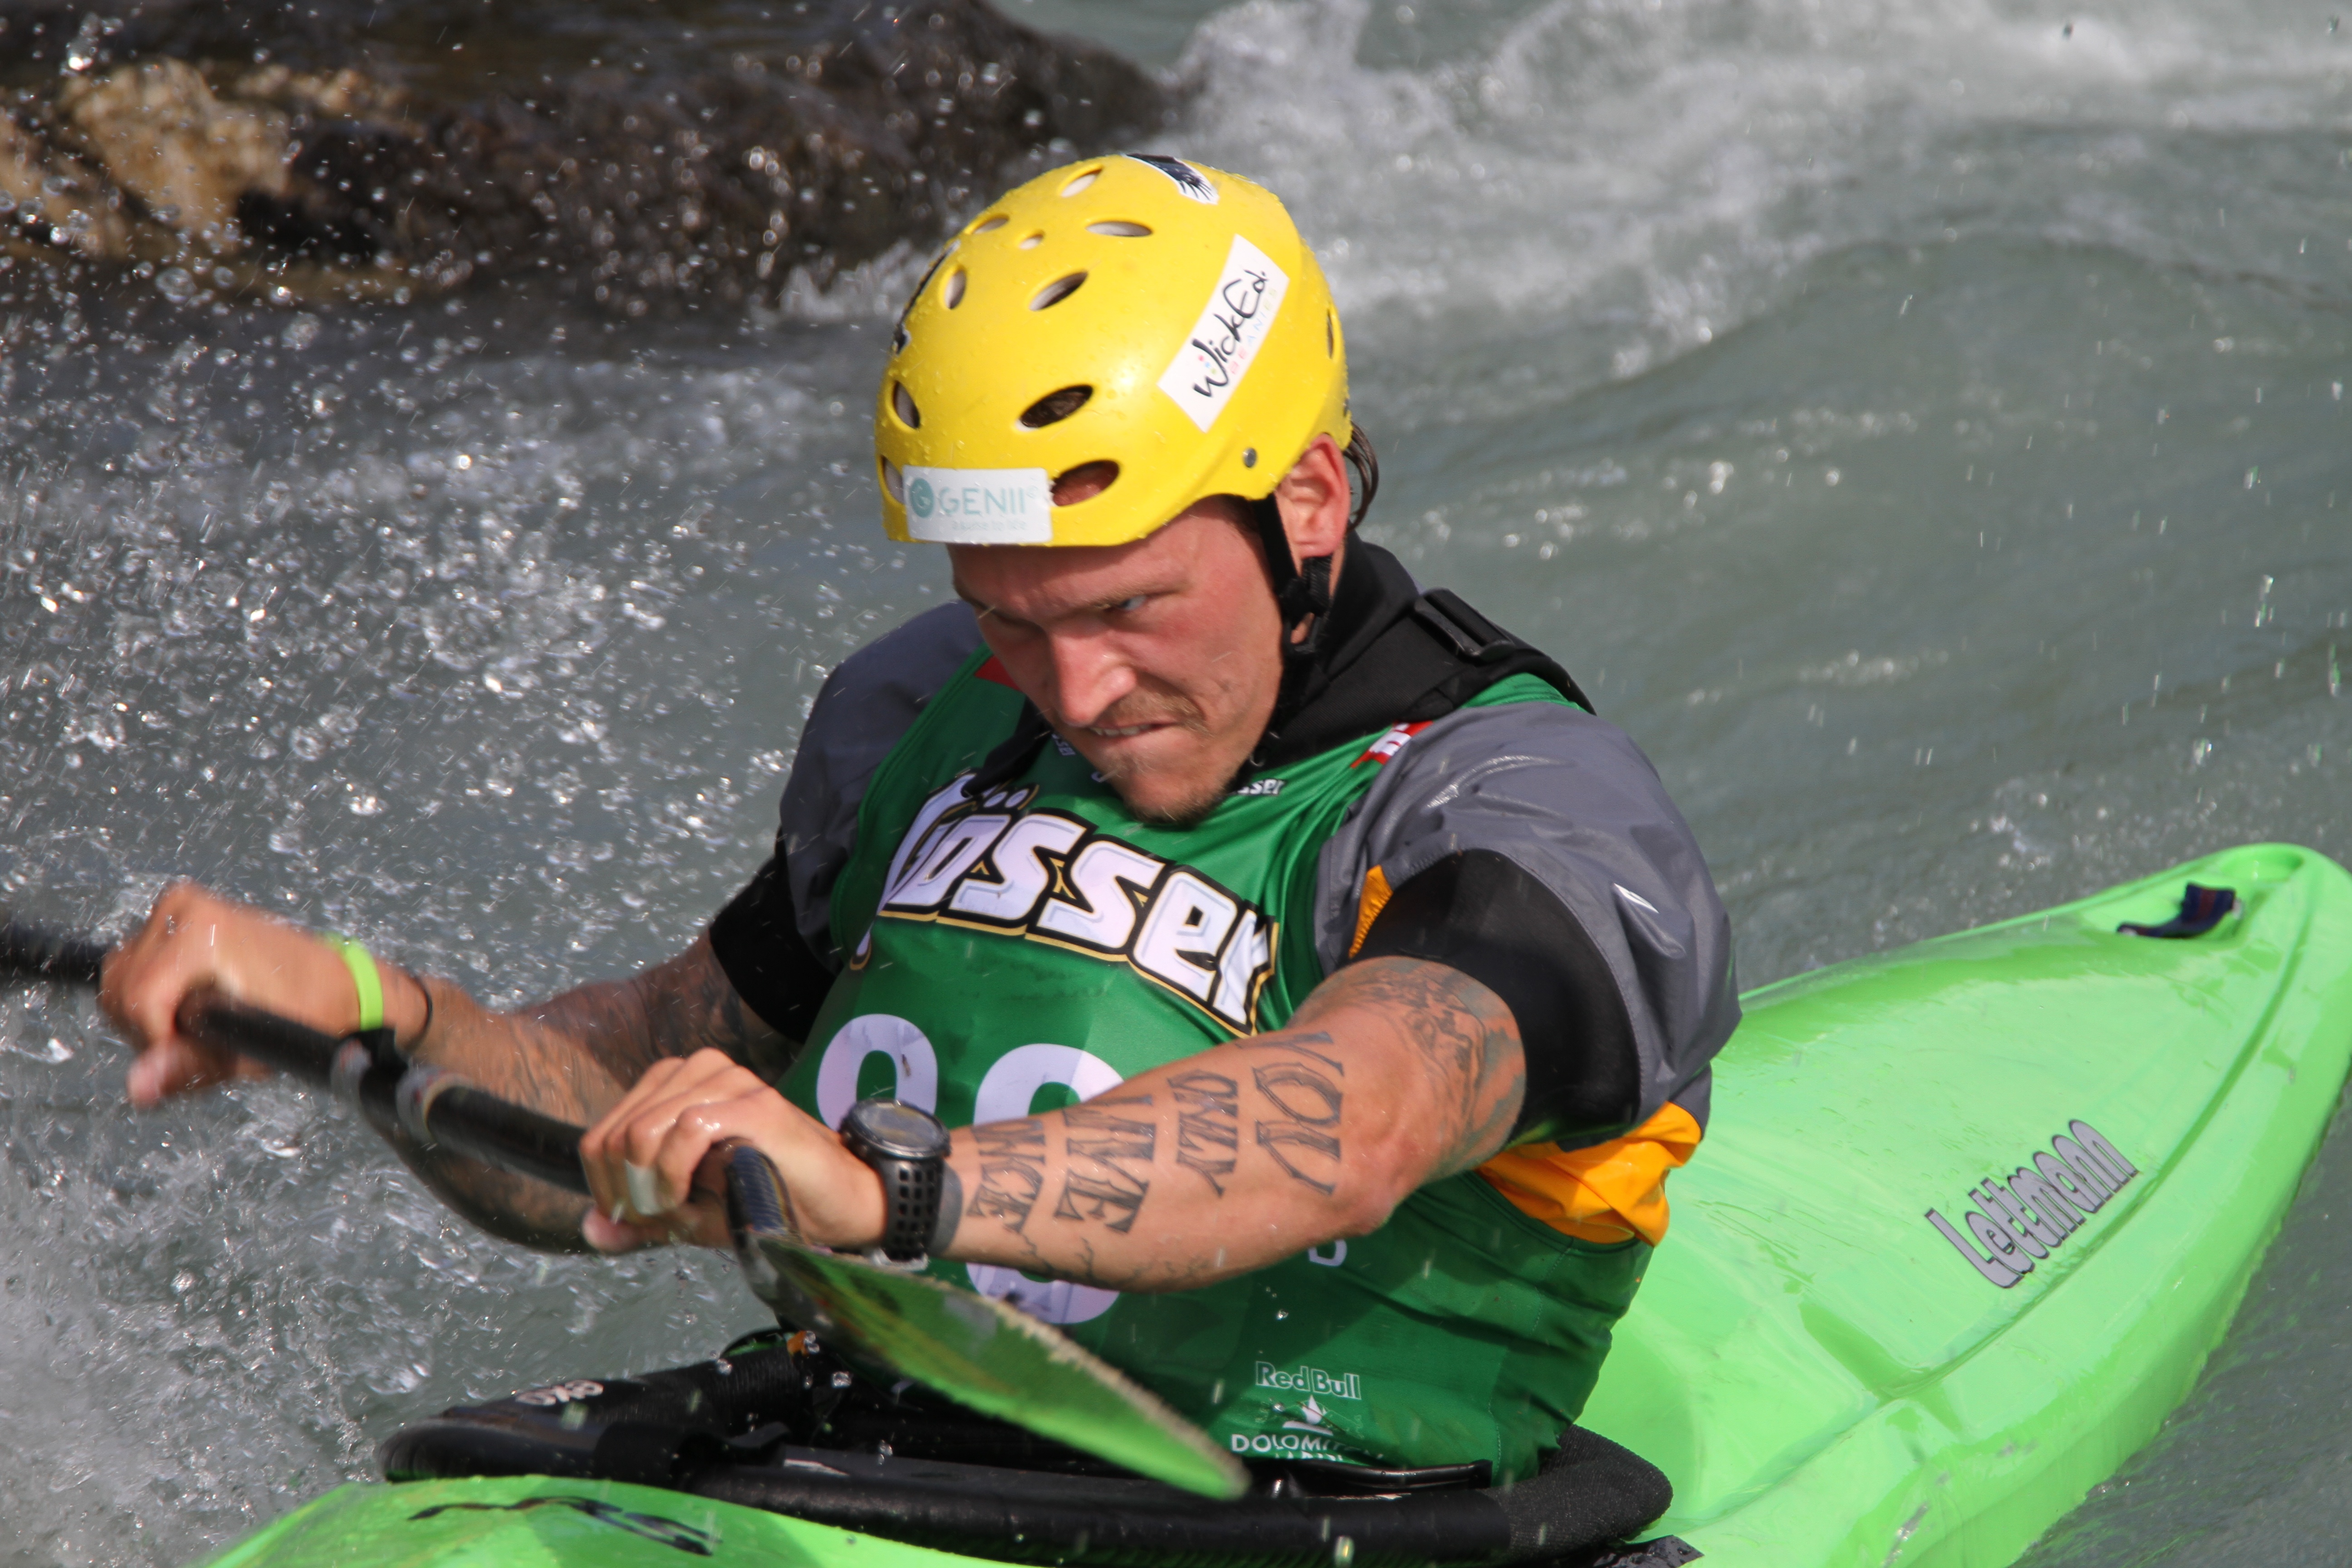
boat, recreation, vehicle, extreme sport, kayak, sports, boating, watercraft, water sport, outdoor recreation, powerboating